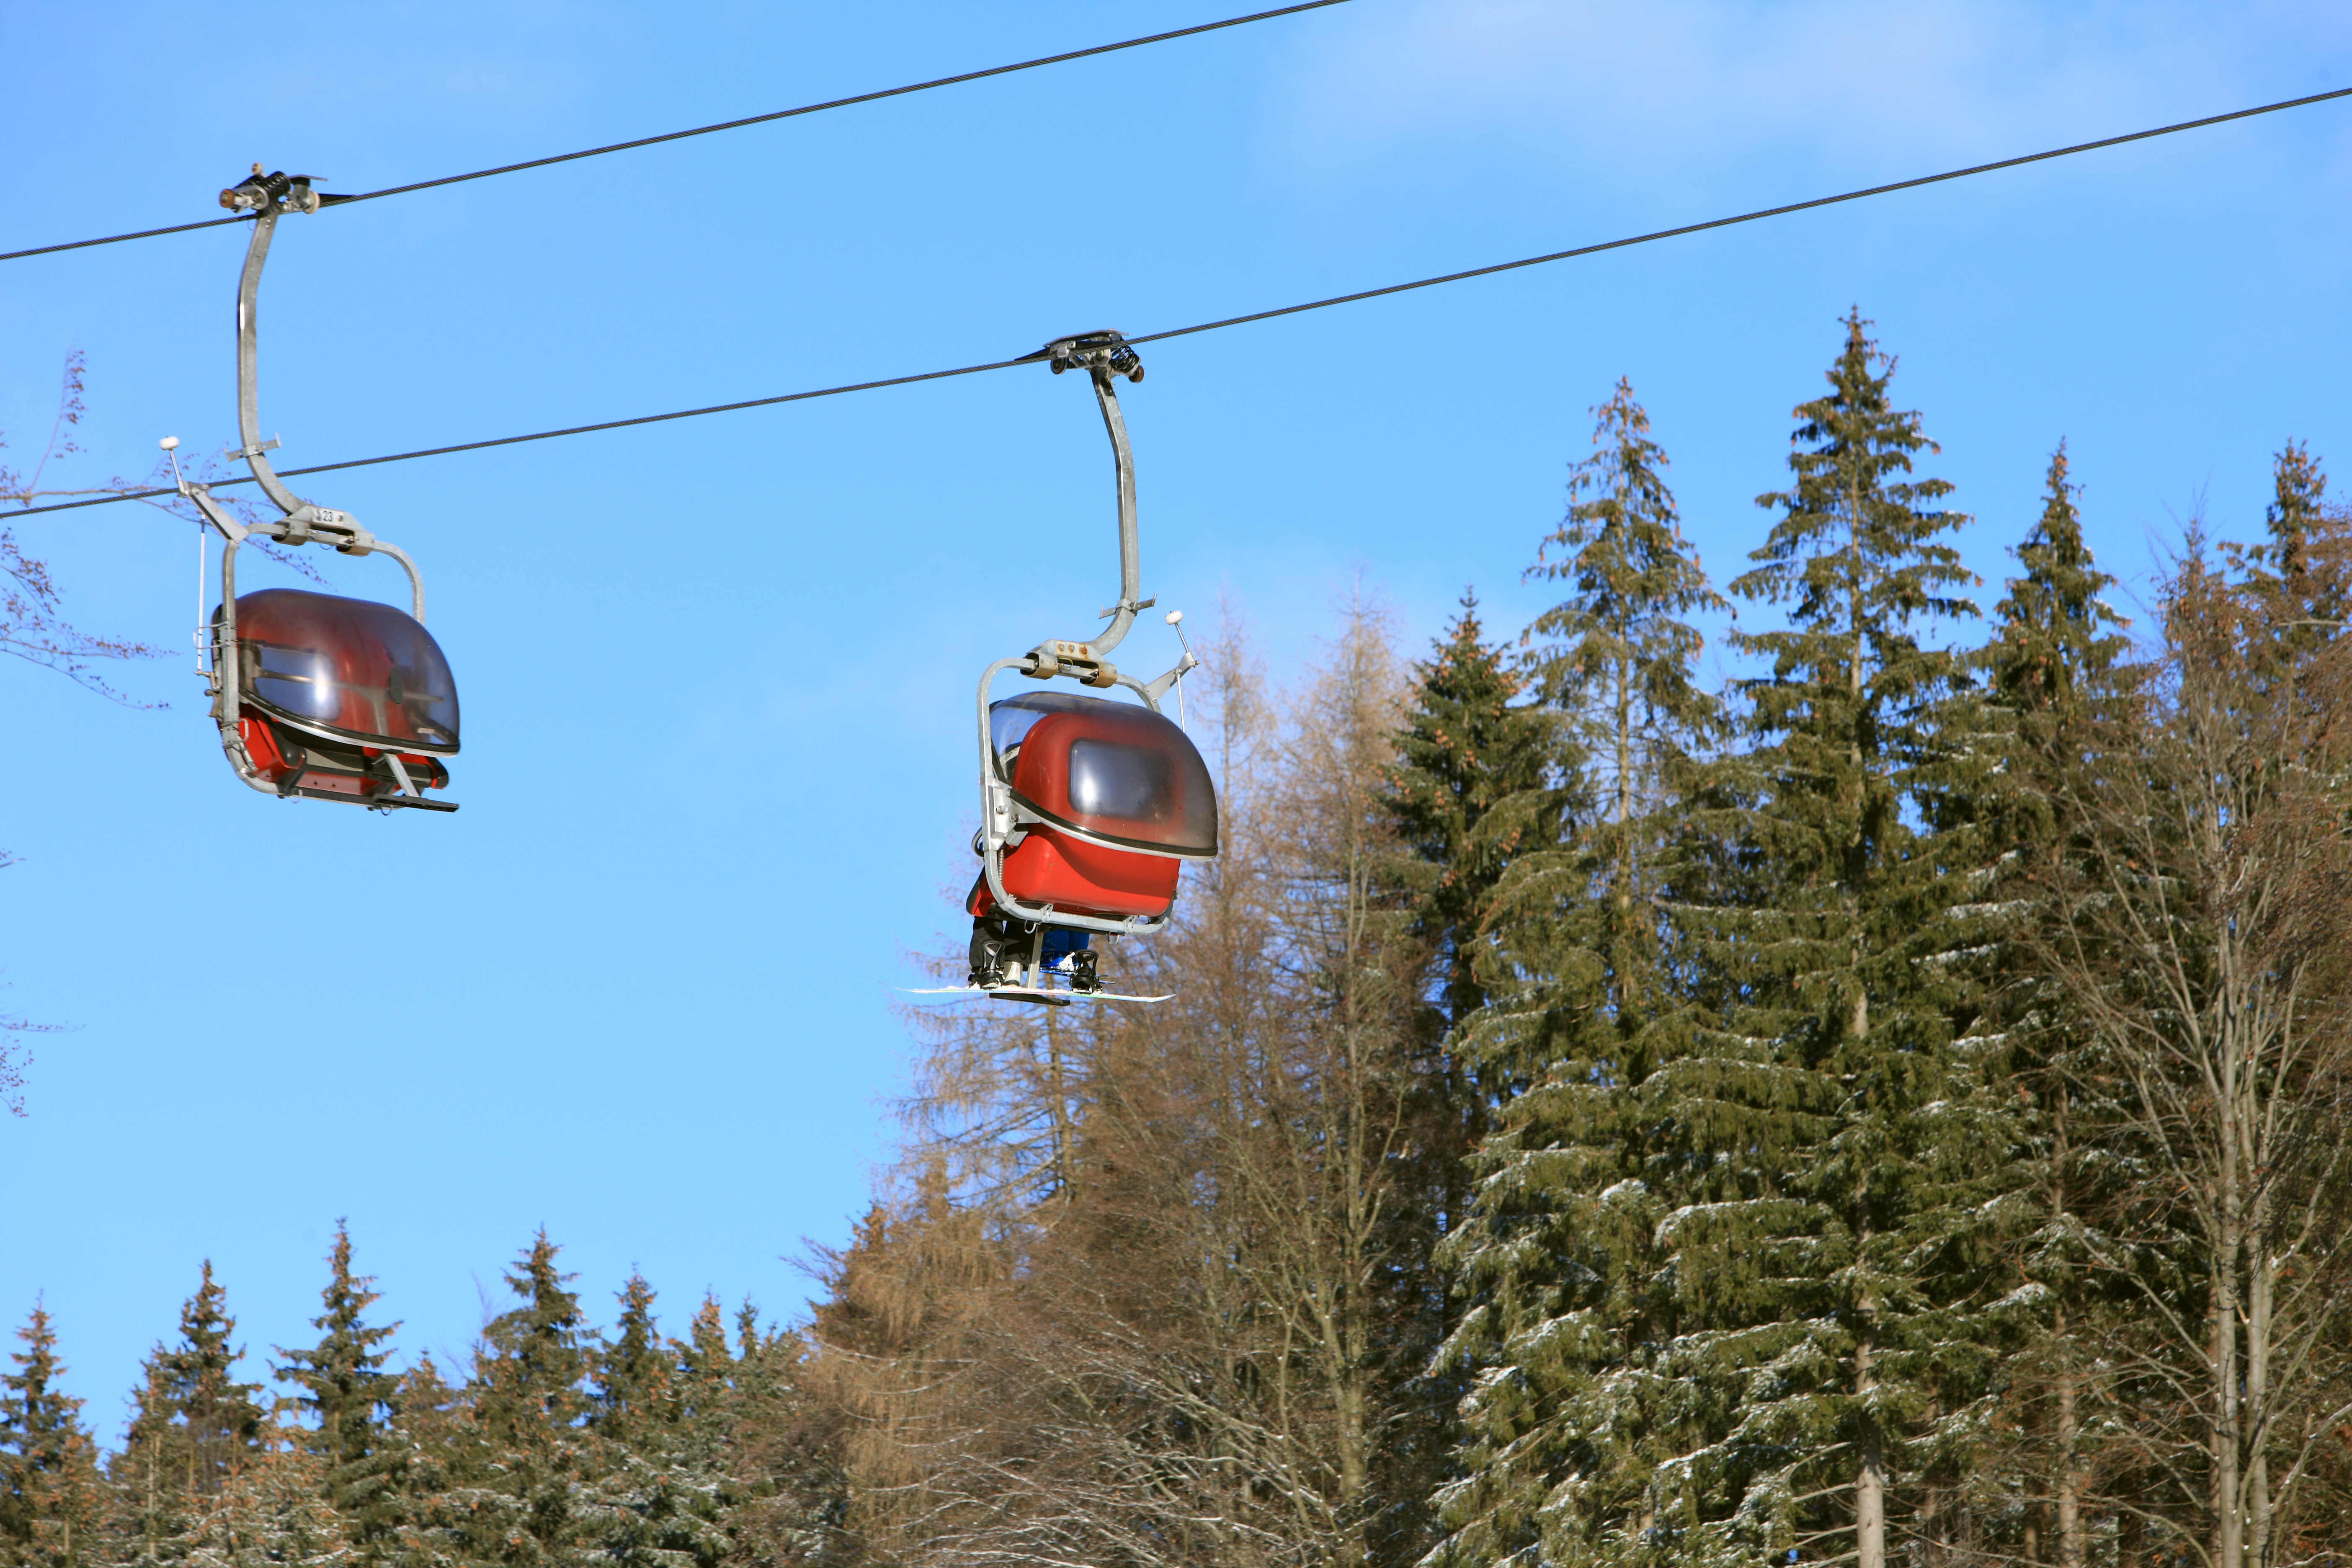
tree, mountain, snow, winter, plant, sky, mountain range, ski lift, alpine, skiing, cable car, mountains, ski, gondola, wintry, winter sports, ski area, backcountry skiiing, artificial snow, allgau